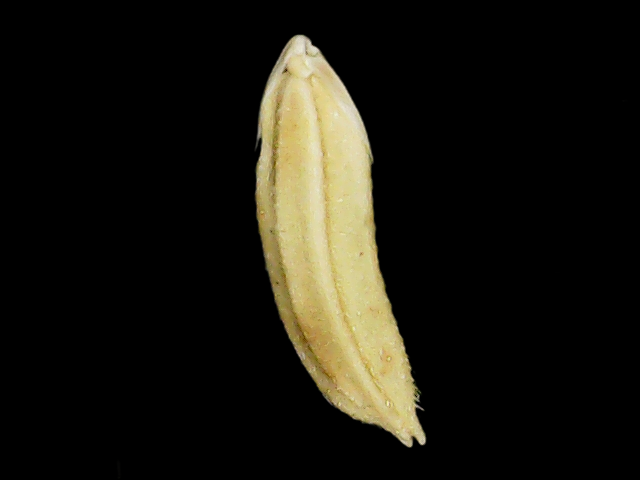
Rice variety: Binadhan20